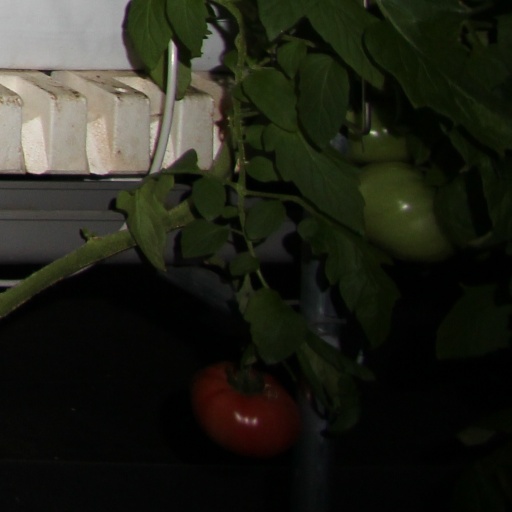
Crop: tomato